Eating live seafood

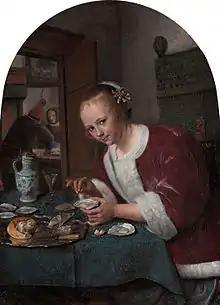
"Girl eating oysters", circa 1658 by Jan Steen

The practice of eating live seafood, such as fish, crab, oysters, baby shrimp, or baby octopus, is widespread.